Generalplan Ost

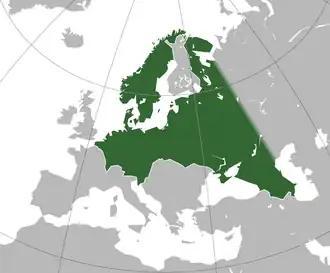
Boundaries of the planned Greater Germanic Reich, in the scenario of Nazi victory and final completion of "General Plan Ost"

was Nazi Germany's plan for the colonization and Germanization of Central and Eastern Europe over a period of twenty-five years. Implementing it would have necessitated genocide and ethnic cleansing on a vast scale to be undertaken in the Eastern European territories occupied by Germany during World War II. It would have included the extermination and de-population of most Slavic people in Eastern Europe.